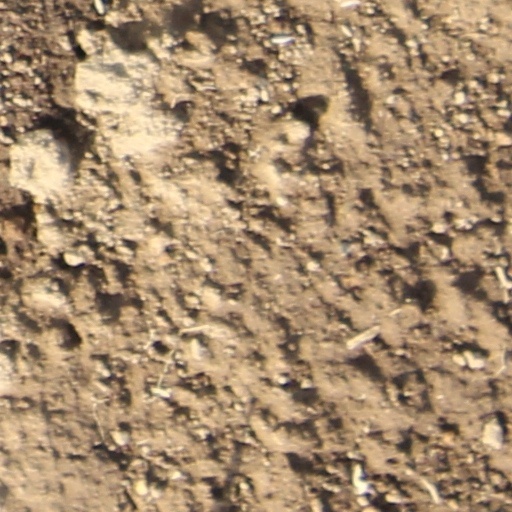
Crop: wheat